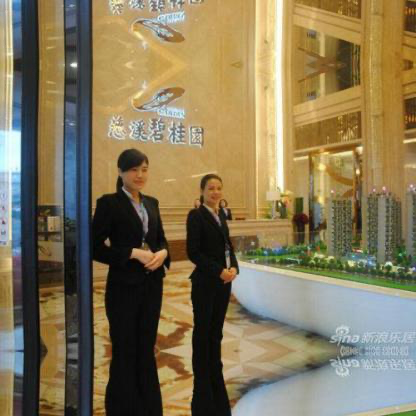
Objects in the image:
label: head
label: head